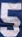
Number: 5